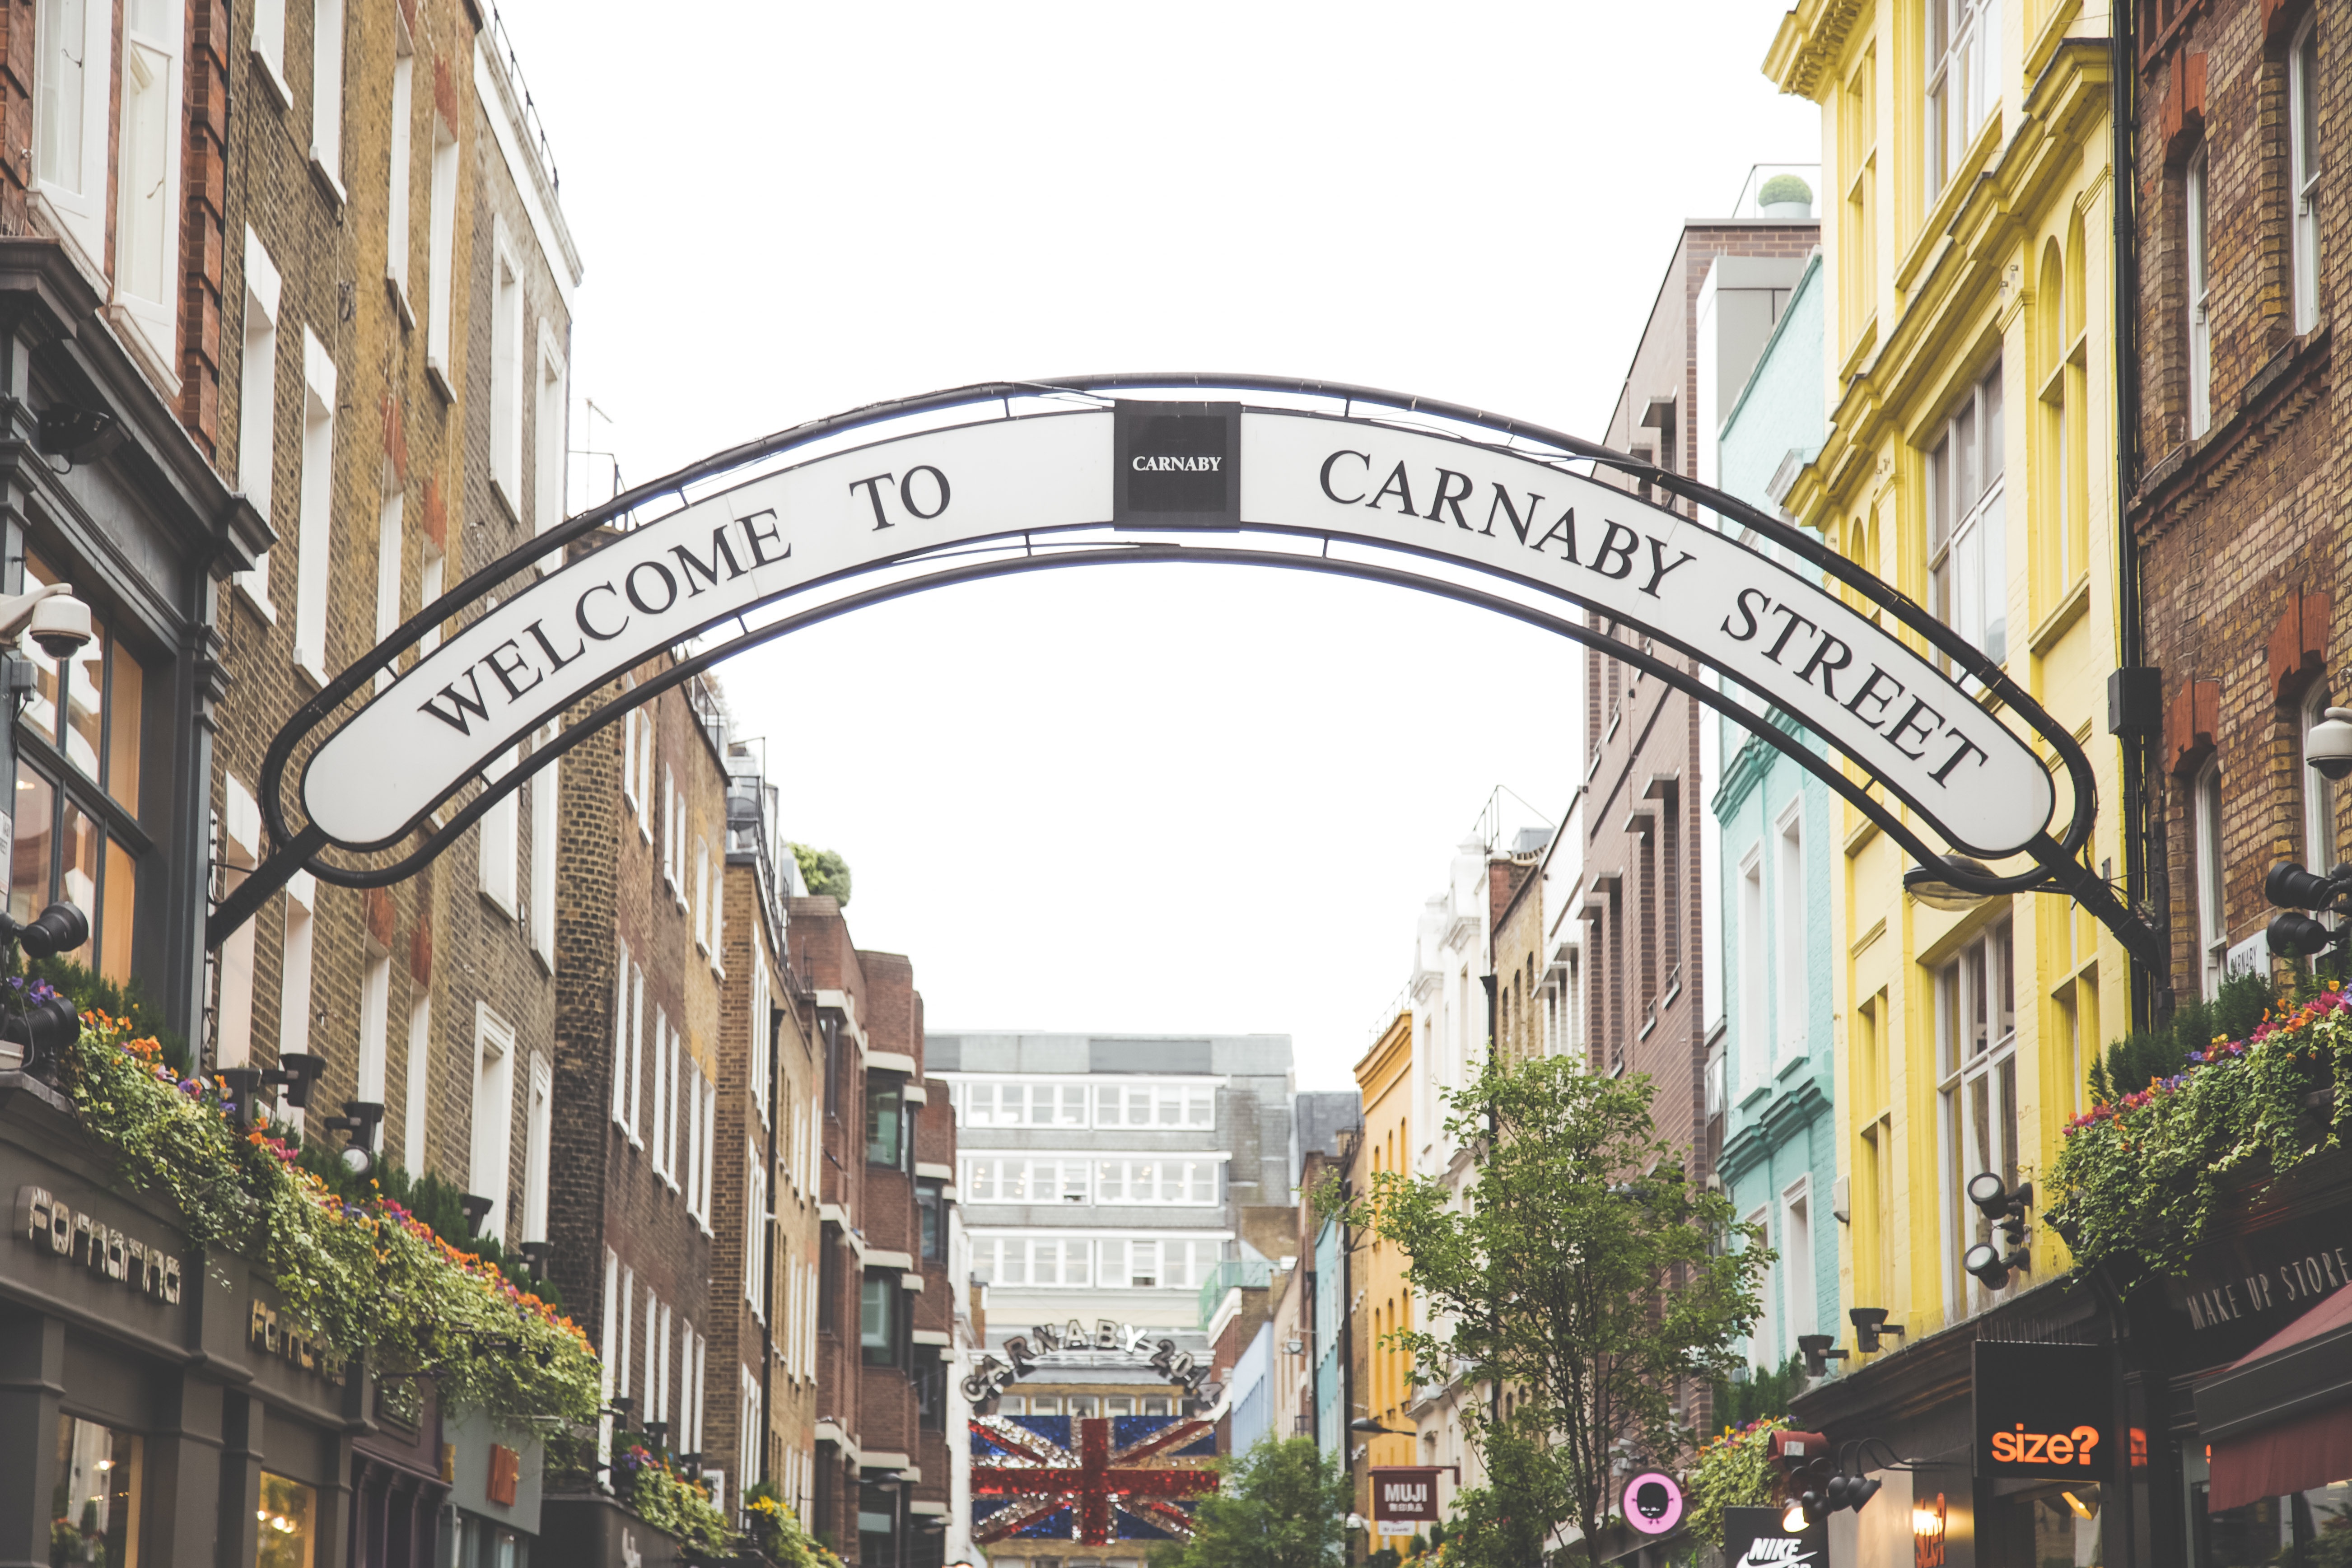
pedestrian, architecture, road, street, town, city, cityscape, downtown, transport, arch, plaza, landmark, facade, public transport, arcade, metropolis, neighbourhood